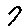
Label: 7